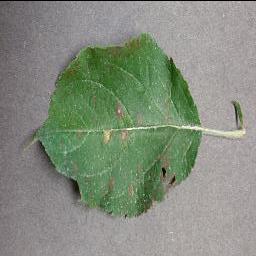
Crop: apple
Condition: cedar_rust